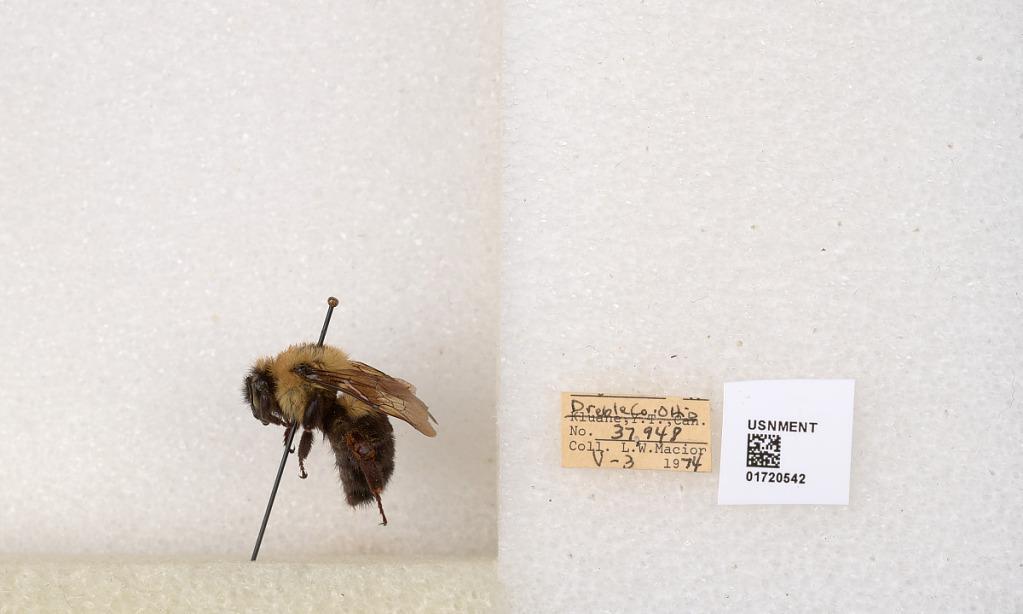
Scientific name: Bombus bimaculatus Cresson
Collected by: L. Macior
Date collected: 1974-5-3
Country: United States
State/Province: Ohio
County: Preble
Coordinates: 39.7416, -84.648